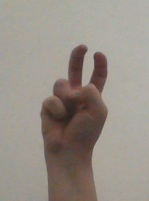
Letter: toot